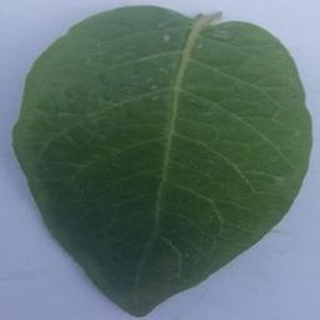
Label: healthy_potato